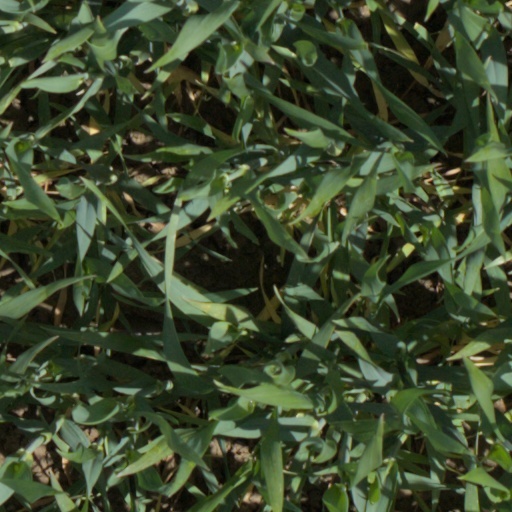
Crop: wheat